White trash

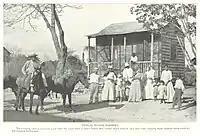
Puerto Rico (circa 1899): "The farming class is about on a par with the poor darkies down South, and varies much even in race and color, ranging from Spanish white trash to full-blooded Ethiopians."

White trash is a derogatory term in American English for poor white people, especially in the rural areas of the southern United States. The label signifies a social class within the white population, especially those perceived to have a degraded standard of living. It is used as a way to separate the "good poor", who are "noble and hardworking", from the "bad poor", who are deemed lazy, "undisciplined, ungrateful and disgusting". The use of the term provides middle- and upper-class whites a means of distancing themselves from the social status of poor whites, who cannot enjoy the same class privileges, as well as a way to disown their perceived behavior.